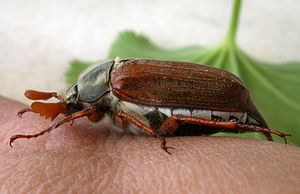
Oldenborre
Melolontha melolontha
Melolontha melolontha
Oldenborren er en europæisk slægt af biller i familien Scarabaeidae. Fra æg over larve og til endeligt fuldvoksen gennemgår oldenborren en cyklus på fire år. En udbredt art i slægten er almindelig oldenborre, der er kendt som skadedyr.